Masked palm civet

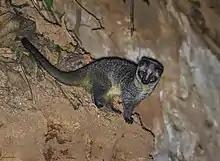
Masked palm civet from Assam, India

The masked palm civet is an omnivore feeding on rats and birds as well as on fruit such as figs, mangoes, bananas, and leaves. Scat analysis indicates that they also eat mollusks, arthropods, bark and to a lesser extent snakes and frogs. The composition of the diet varies between seasons and sites.